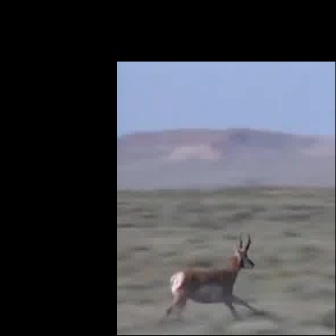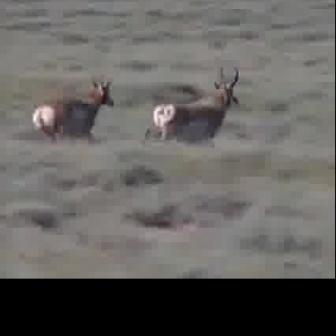
  Please identify the target specified by the bounding box [156,232,258,334] in the first image and locate it in the second image. Return the coordinates in [x_min,y_min,x_max,y_max] format.
Answer: [144,64,239,159]